Helena, Wisconsin

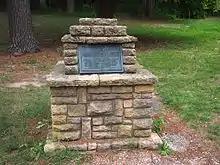
Historical marker of Helena's second location, in Tower Hill State Park

Remnants of Helena's second iteration are visible today in Tower Hill State Park, including a reconstruction of the shot tower. The Old Helena Cemetery is across the road.